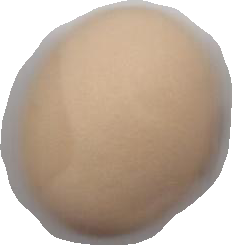
Variety: Anjasmoro